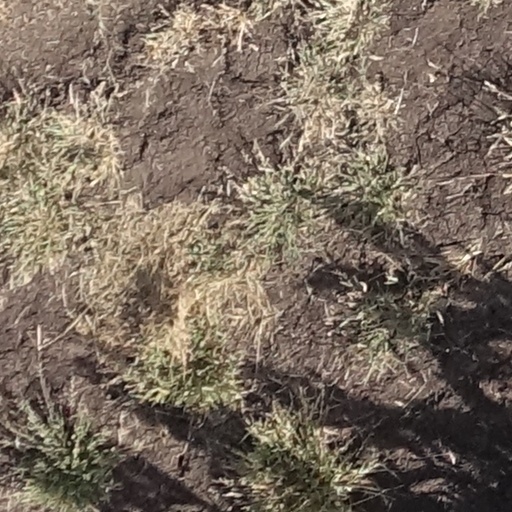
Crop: sorghum